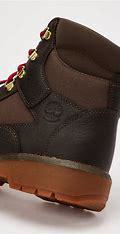
Brand: Timberland
Model: 6 Inch Field